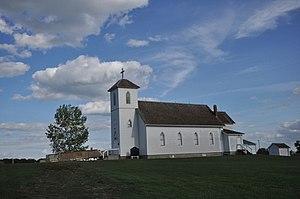
Kimball est une municipalité américaine située dans le comté de Brule, dans l'État du Dakota du Sud. Selon le recensement de 2010, elle compte 703 habitants. La municipalité s'étend sur une superficie de 3,09 milles carrés.